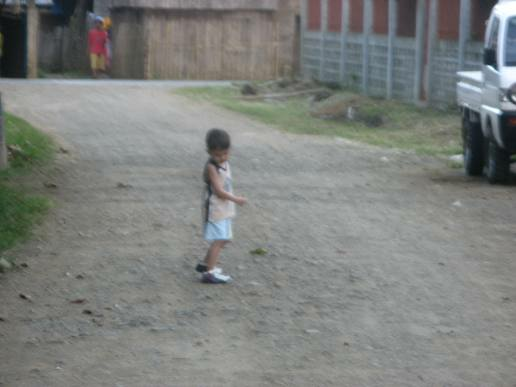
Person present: Yes